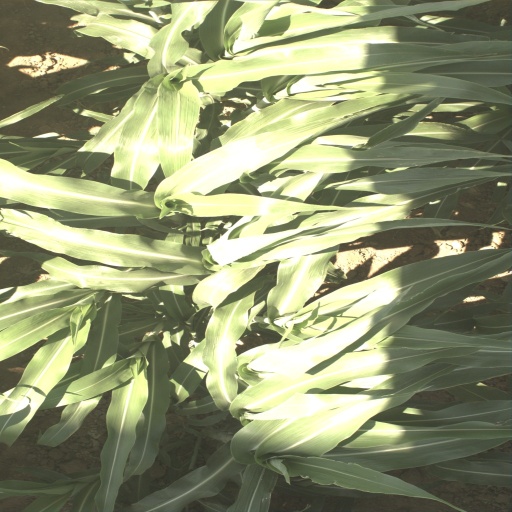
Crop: sorghum